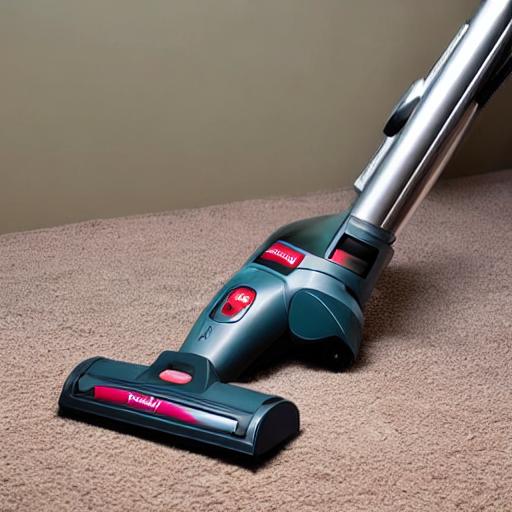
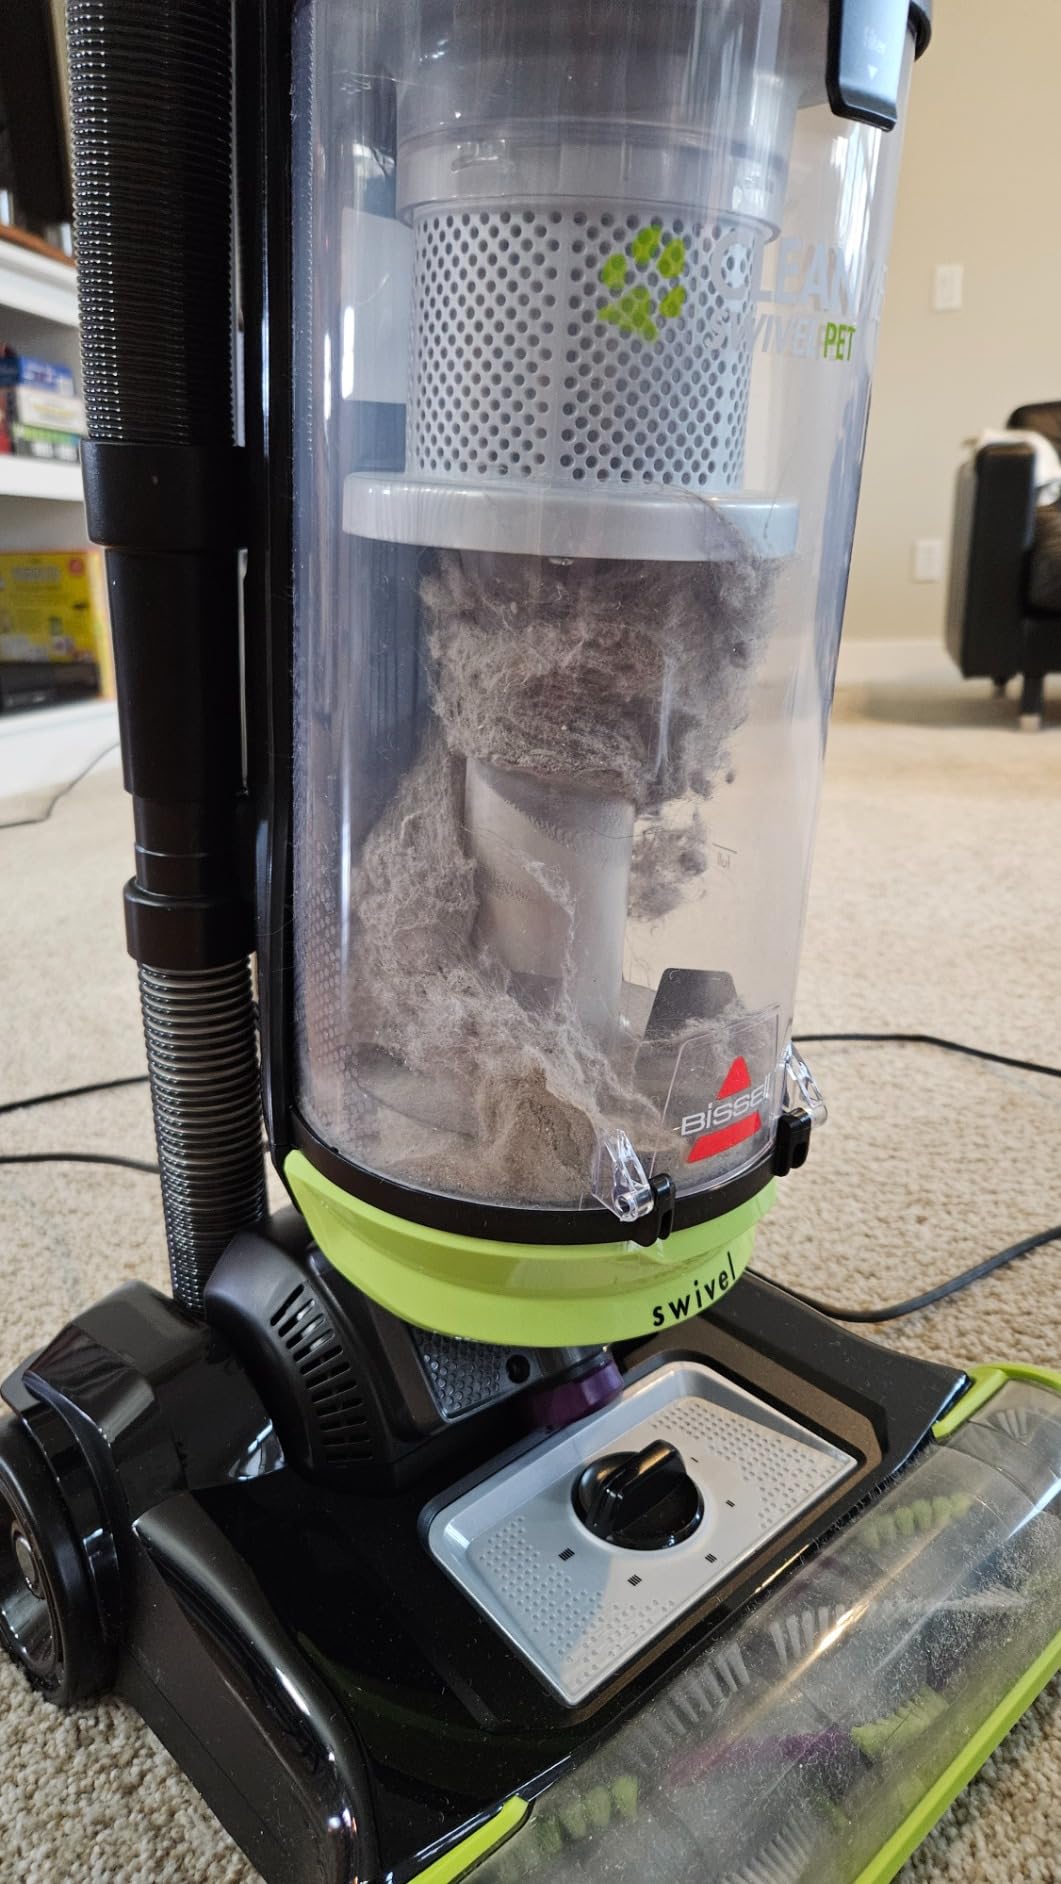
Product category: items_vacuum
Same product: no